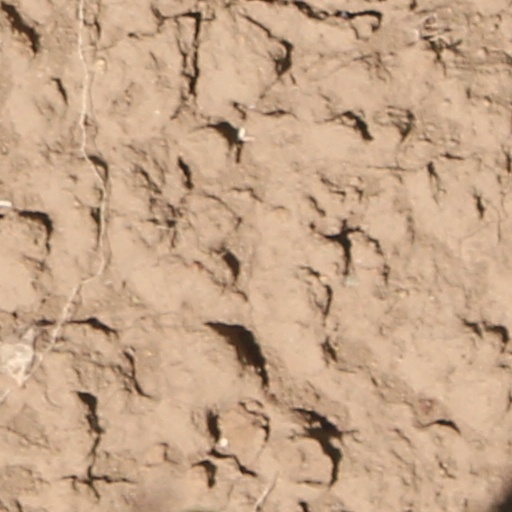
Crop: wheat